Nerima Daikon Brothers

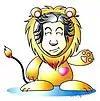
Shishiro – a character marketed by Koizumi's Liberal Democratic Party.

The episode also plays heavily on the Koizumi's "lion" theme. His face is caricatured with a lion nose and lion whiskers. Koizumi gained the nickname because of his lion-like mane of hair. Koizumi and his party have embraced the nickname. Koizumi himself pens an e-mail column called "Lion Heart." His party also produced and marketed a lion-character with Koizumi's face called "Shishiro". The episode features Koizumi's supporters dressed in lion costumes, very similar to Shishiro, who go after the "Brothers".